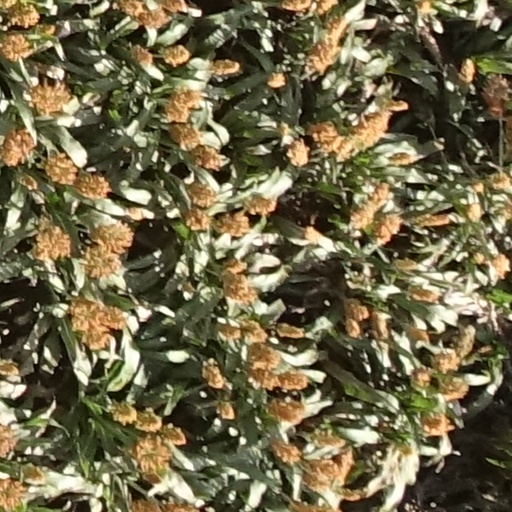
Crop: sorghum